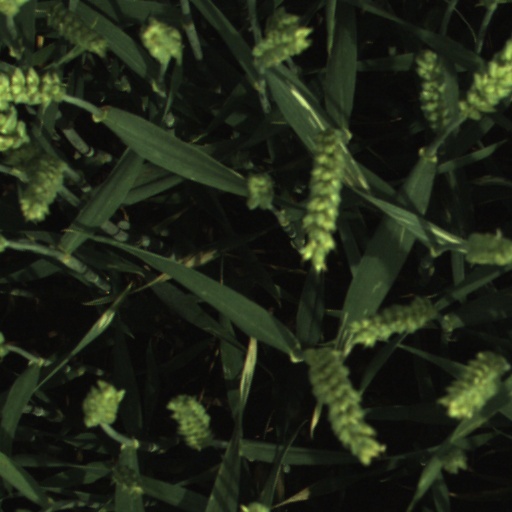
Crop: wheat